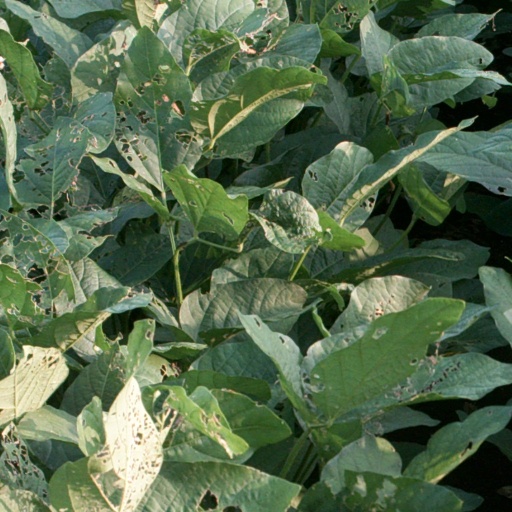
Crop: soybean